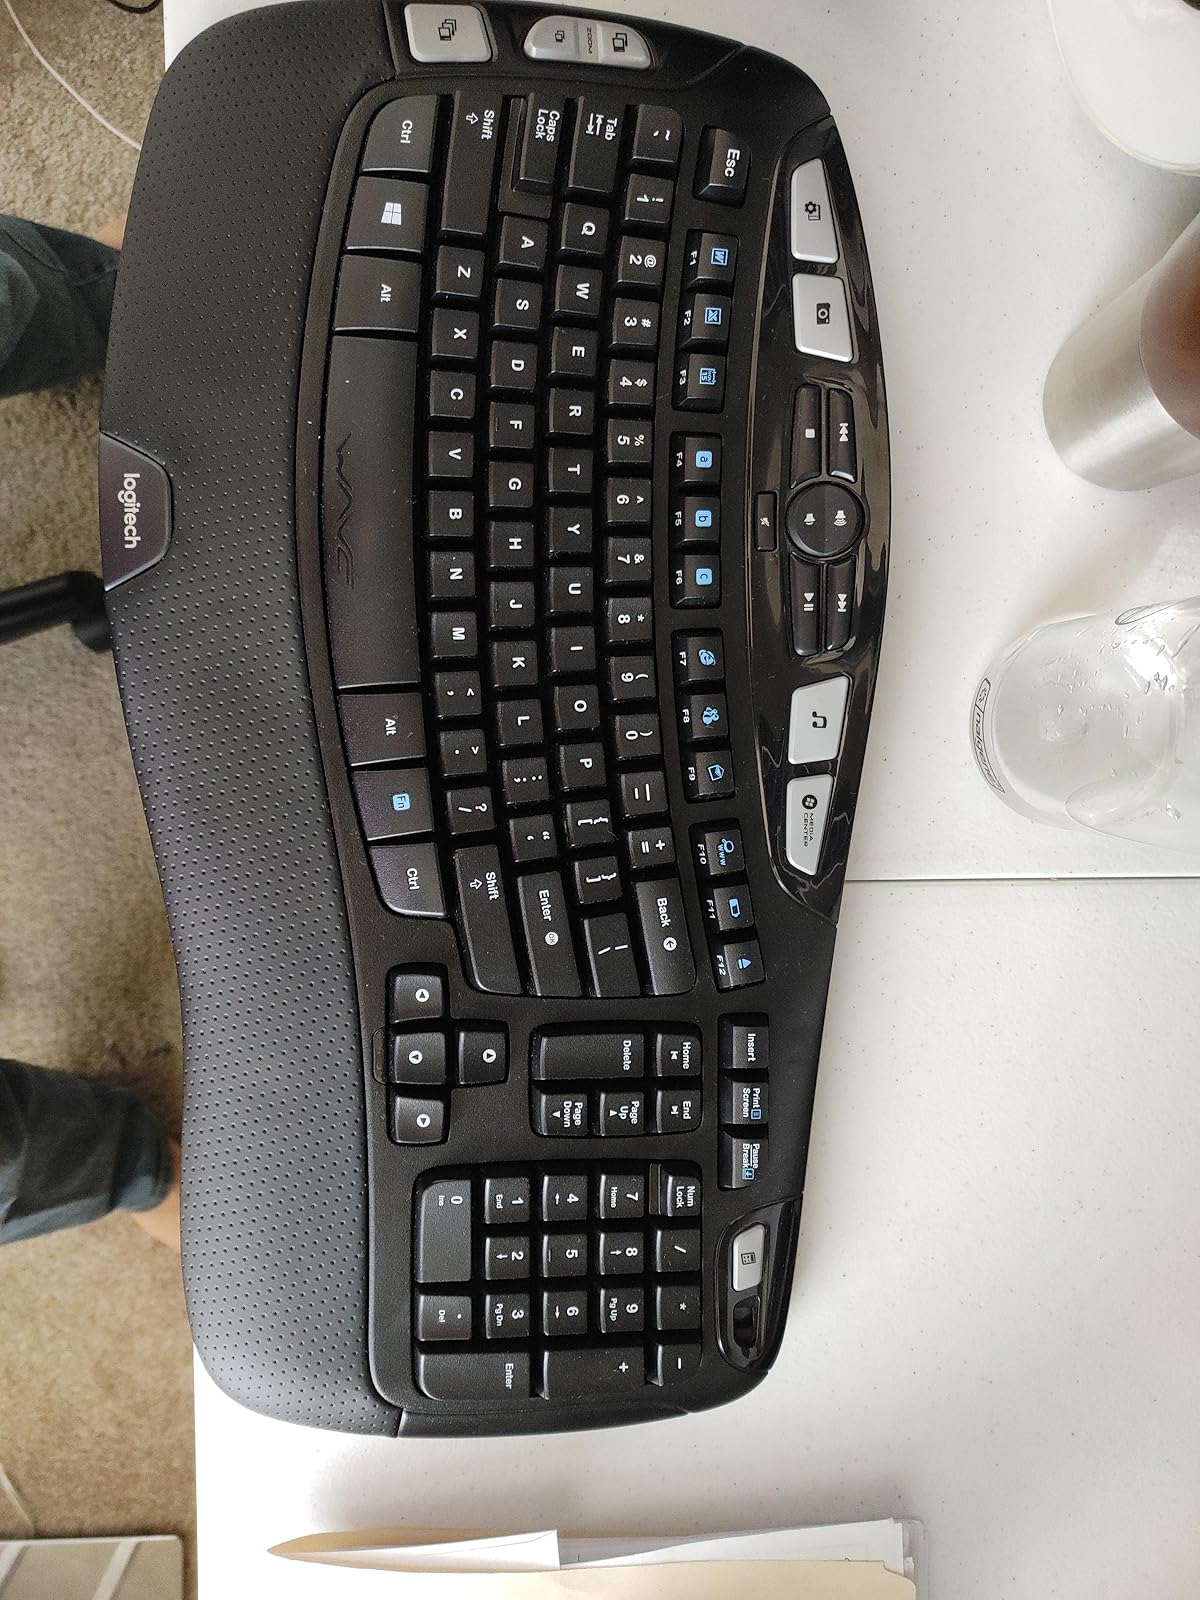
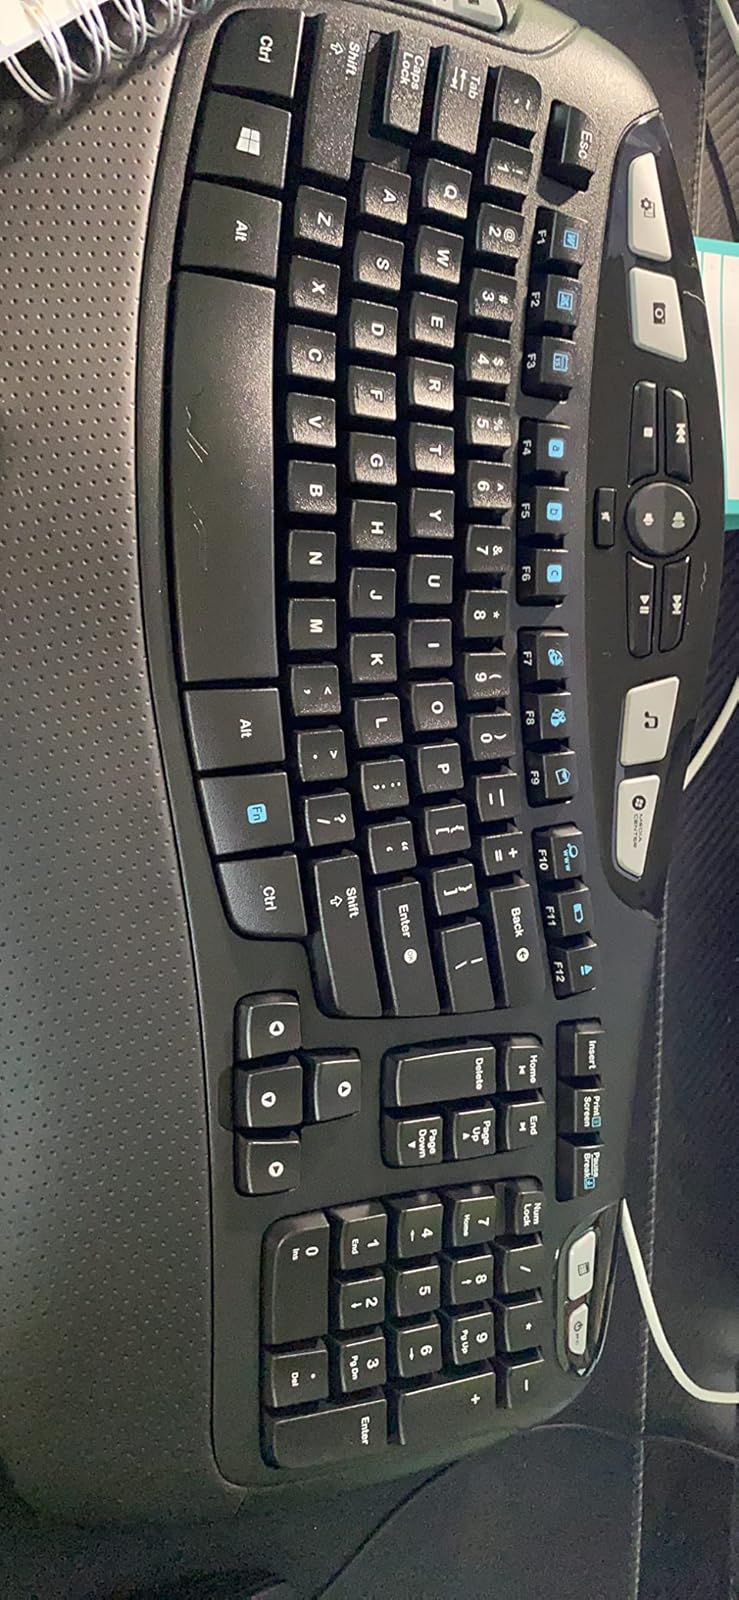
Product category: keyboard
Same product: yes